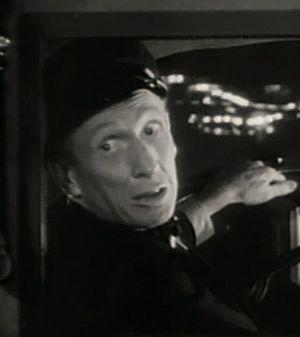
Tom Fadden est un acteur américain, né le 6 janvier 1895 à Bayard, mort le 14 avril 1980 à Vero Beach.